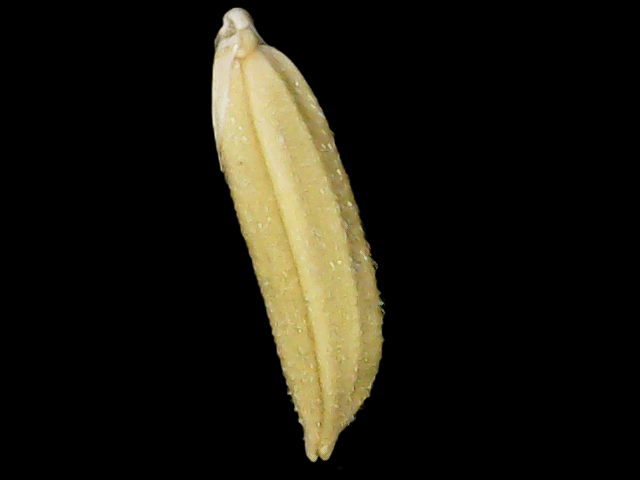
Rice variety: Binadhan20